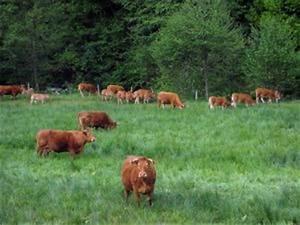
cow